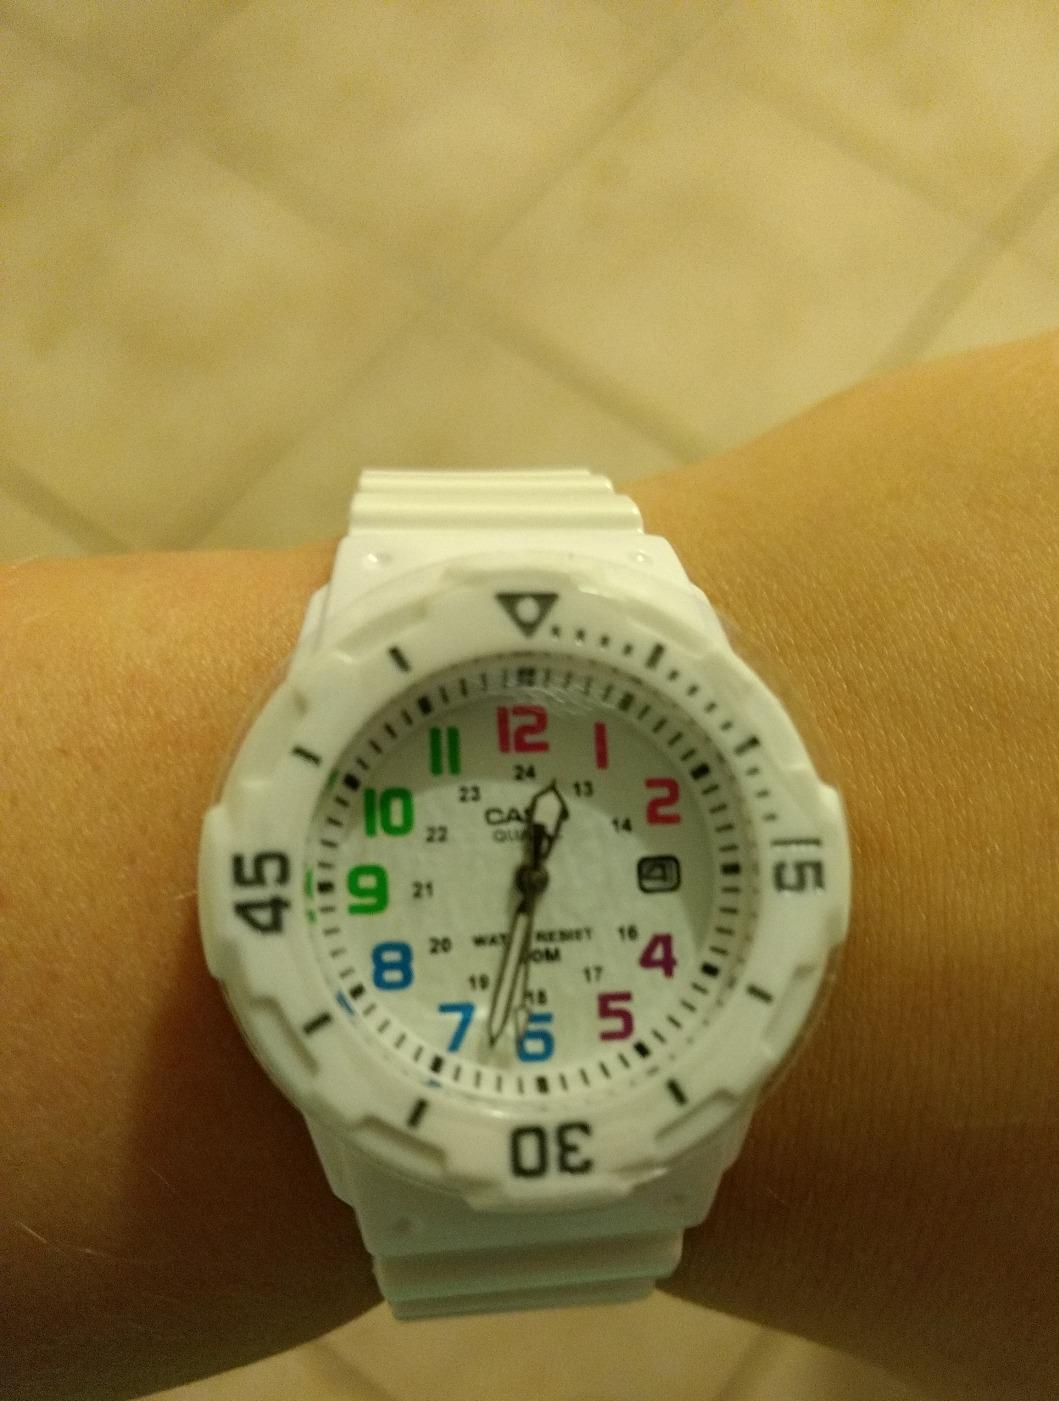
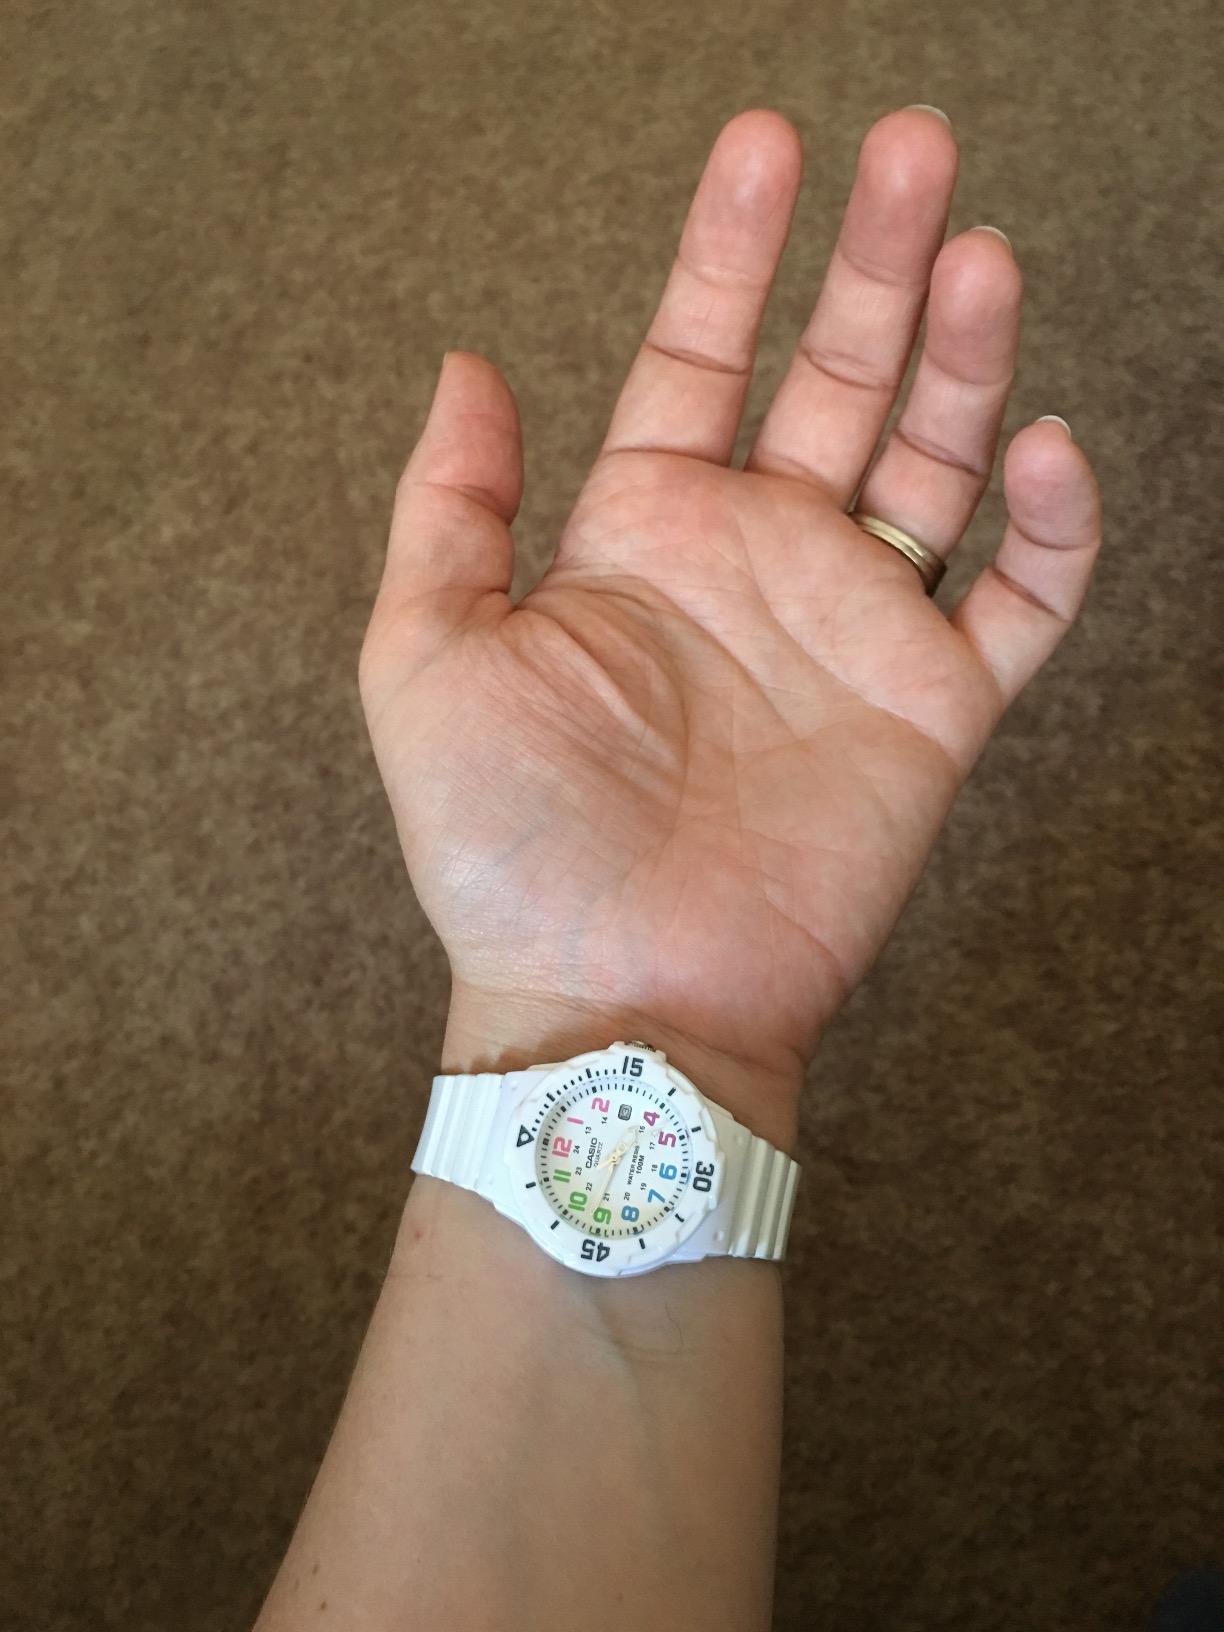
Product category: accessories_watch
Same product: yes